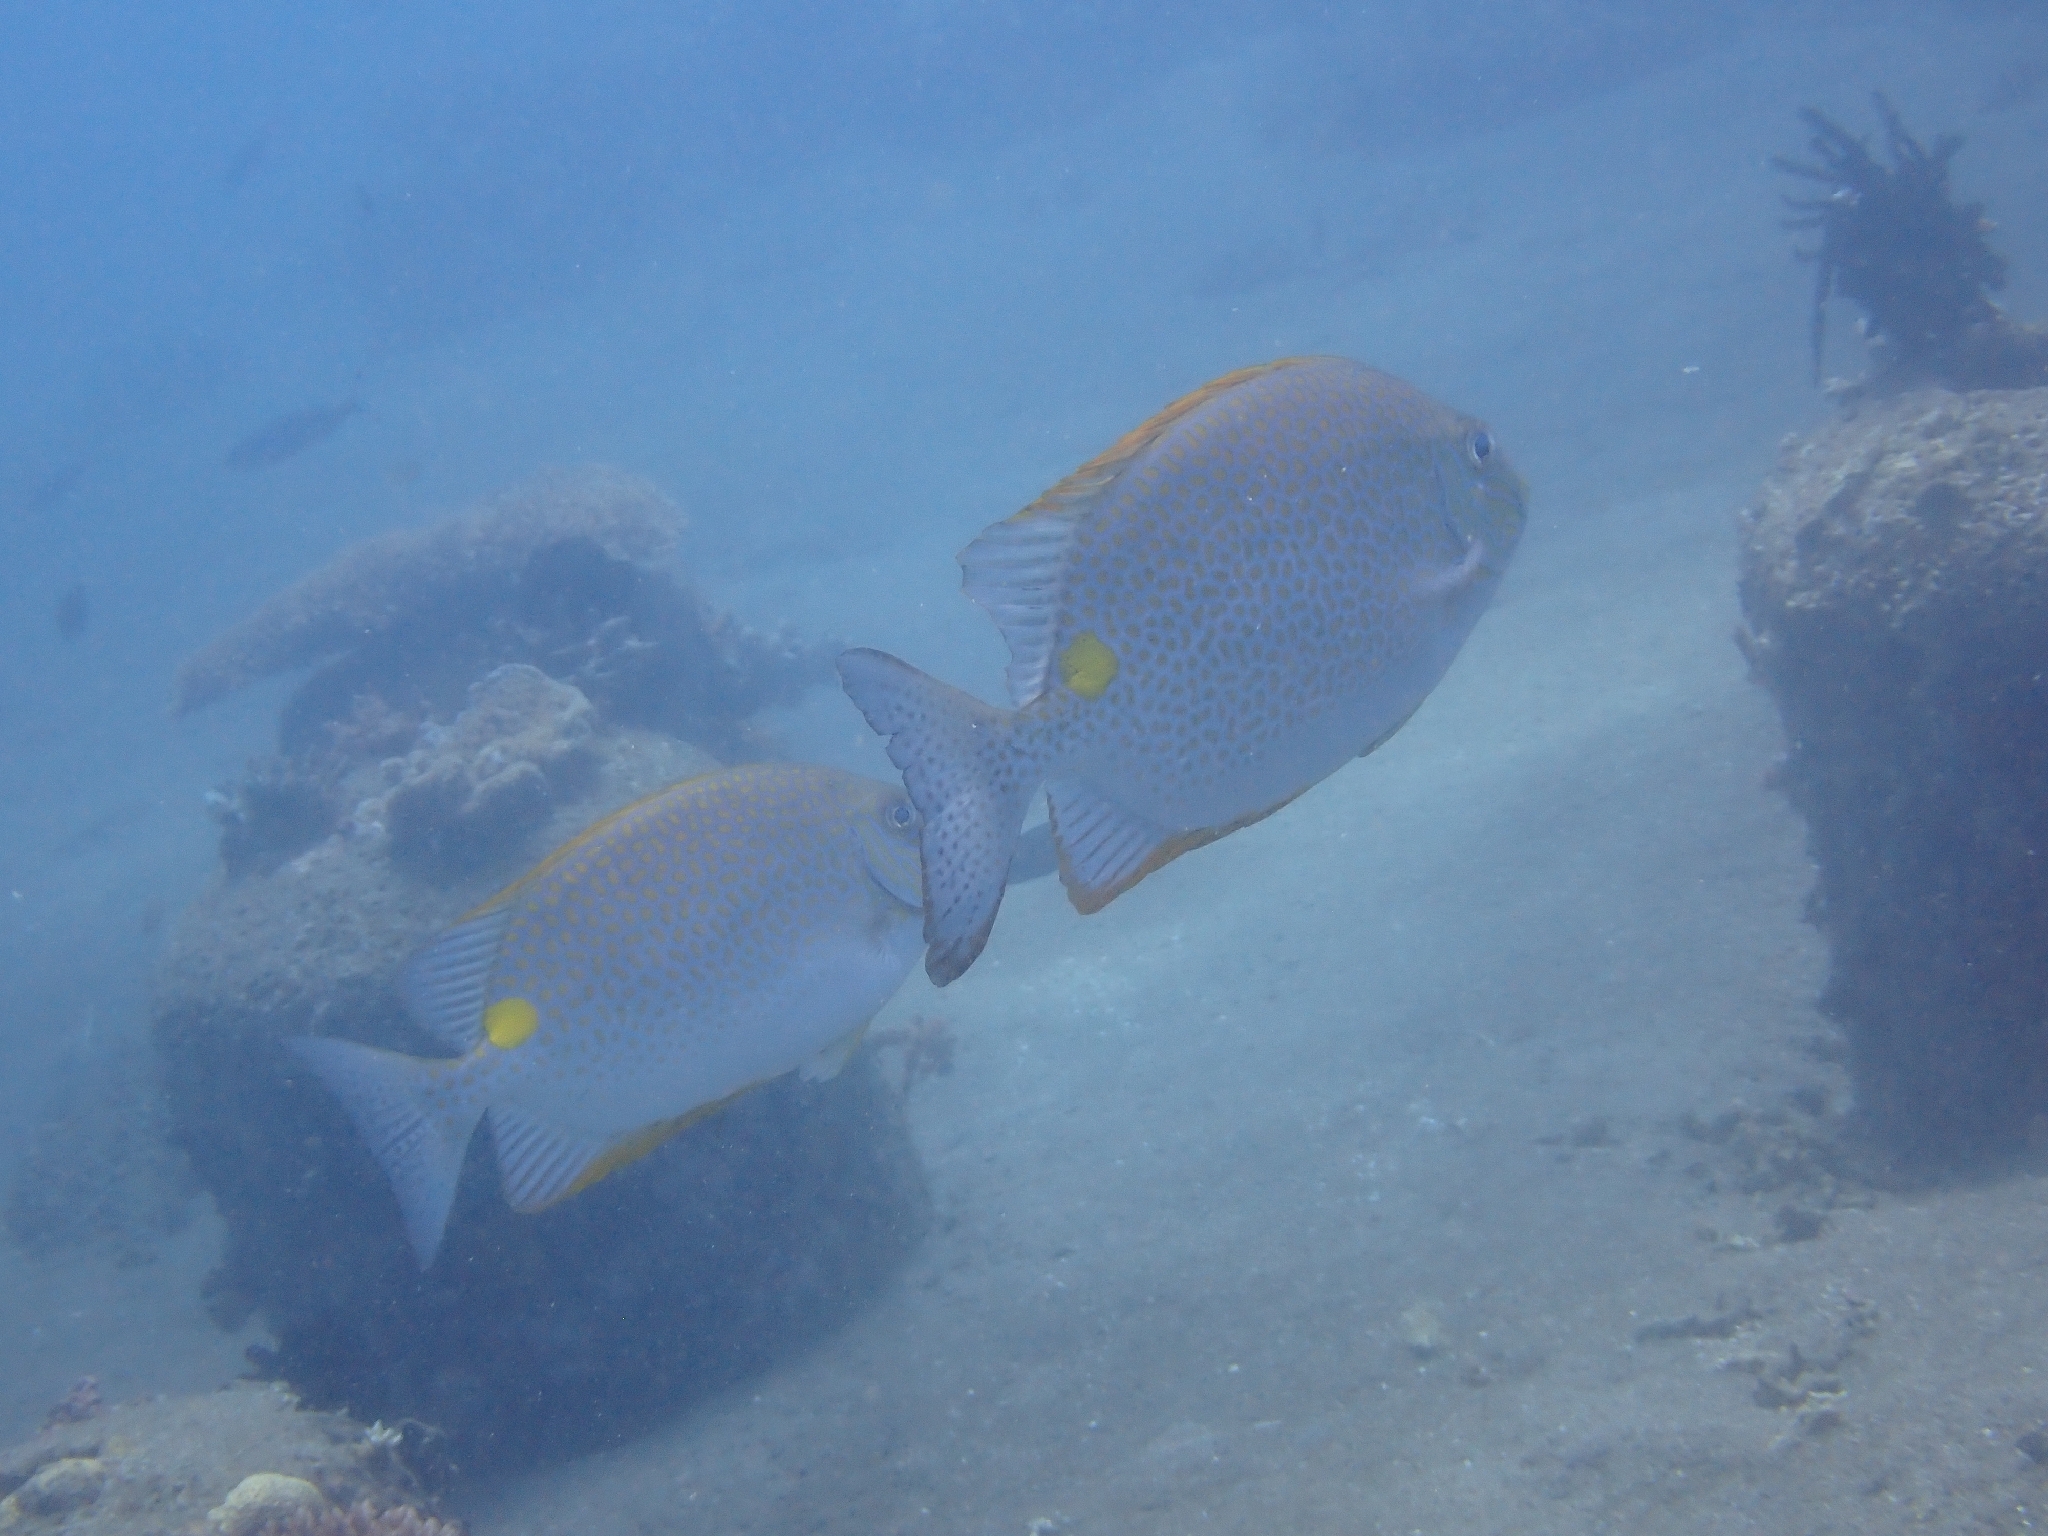
fish (species not among the labelled classes)